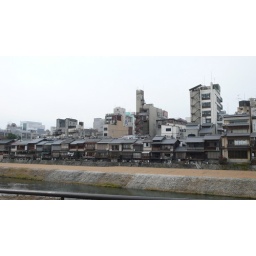
Japan: Row houses in Kyoto along the Kamo river